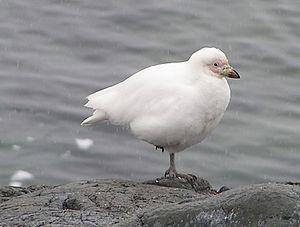
Cabo Blanco est un cap d'Argentine situé sur la côte nord de la province de Santa Cruz en Patagonie, dans le département de Deseado.